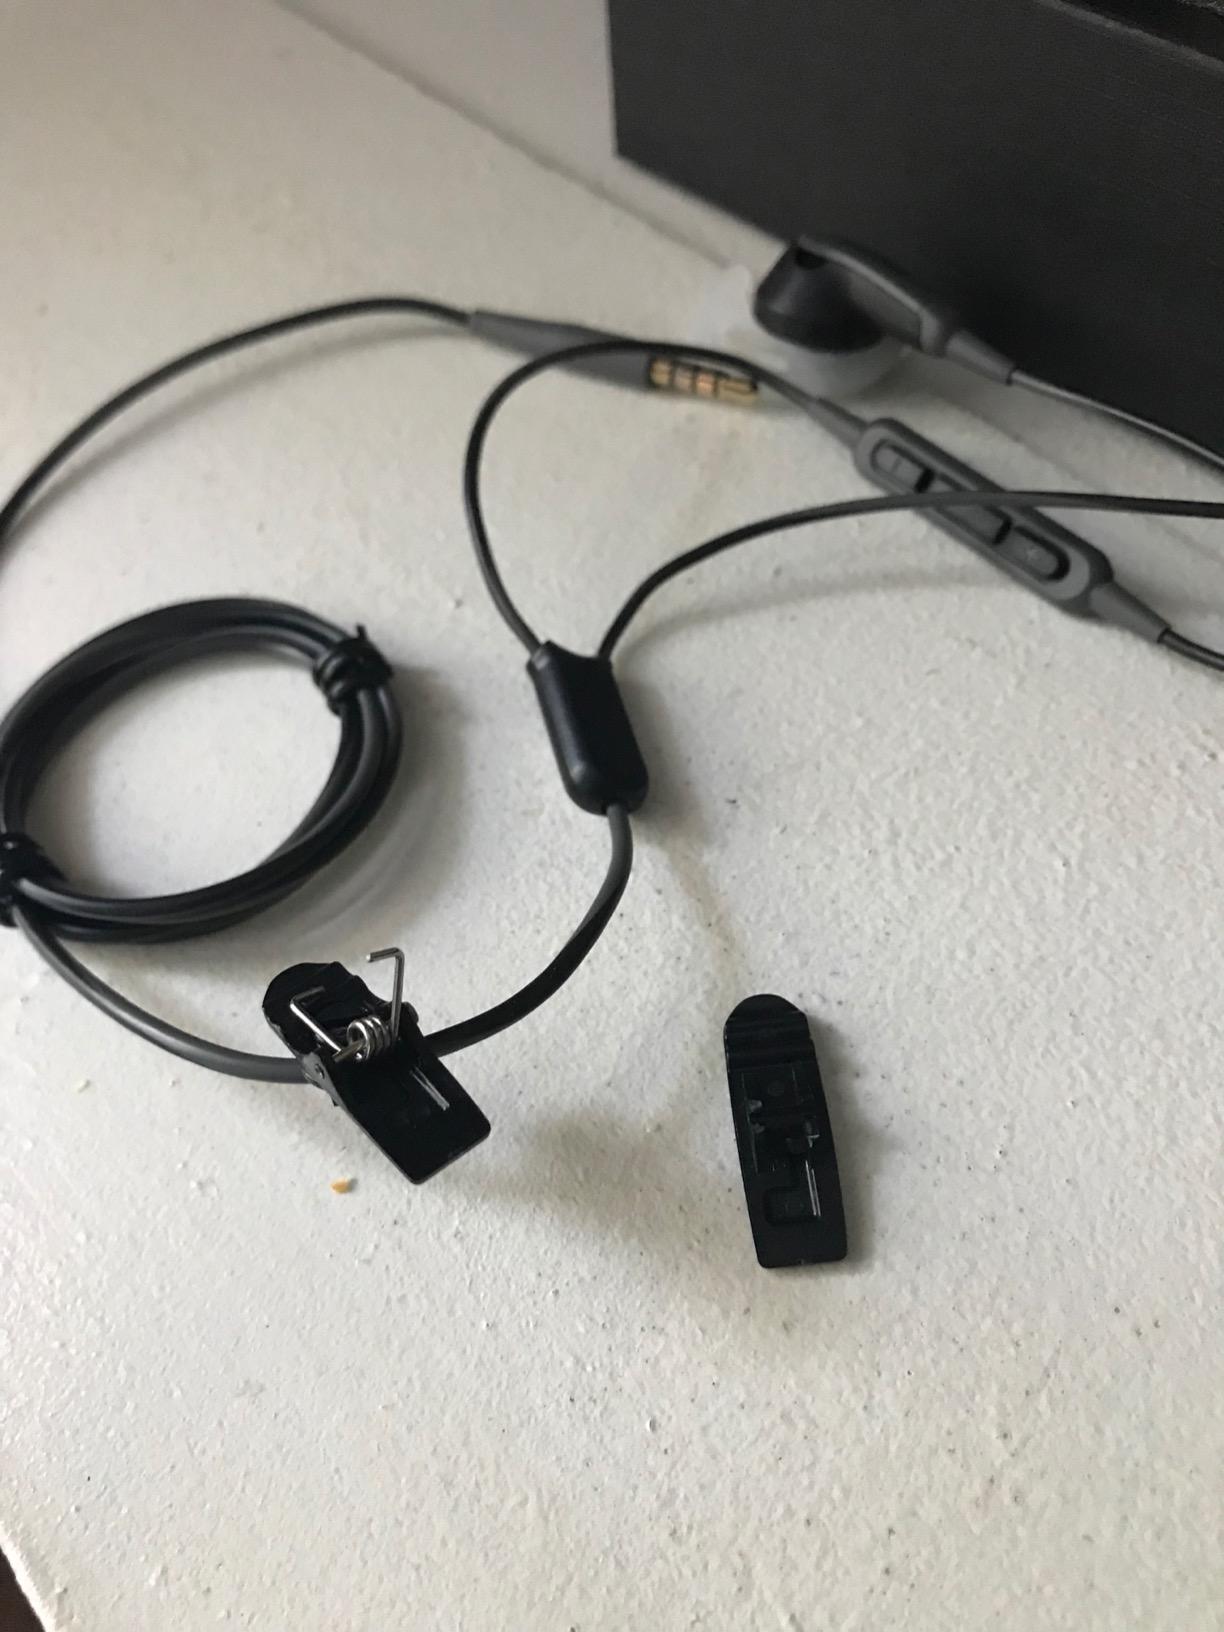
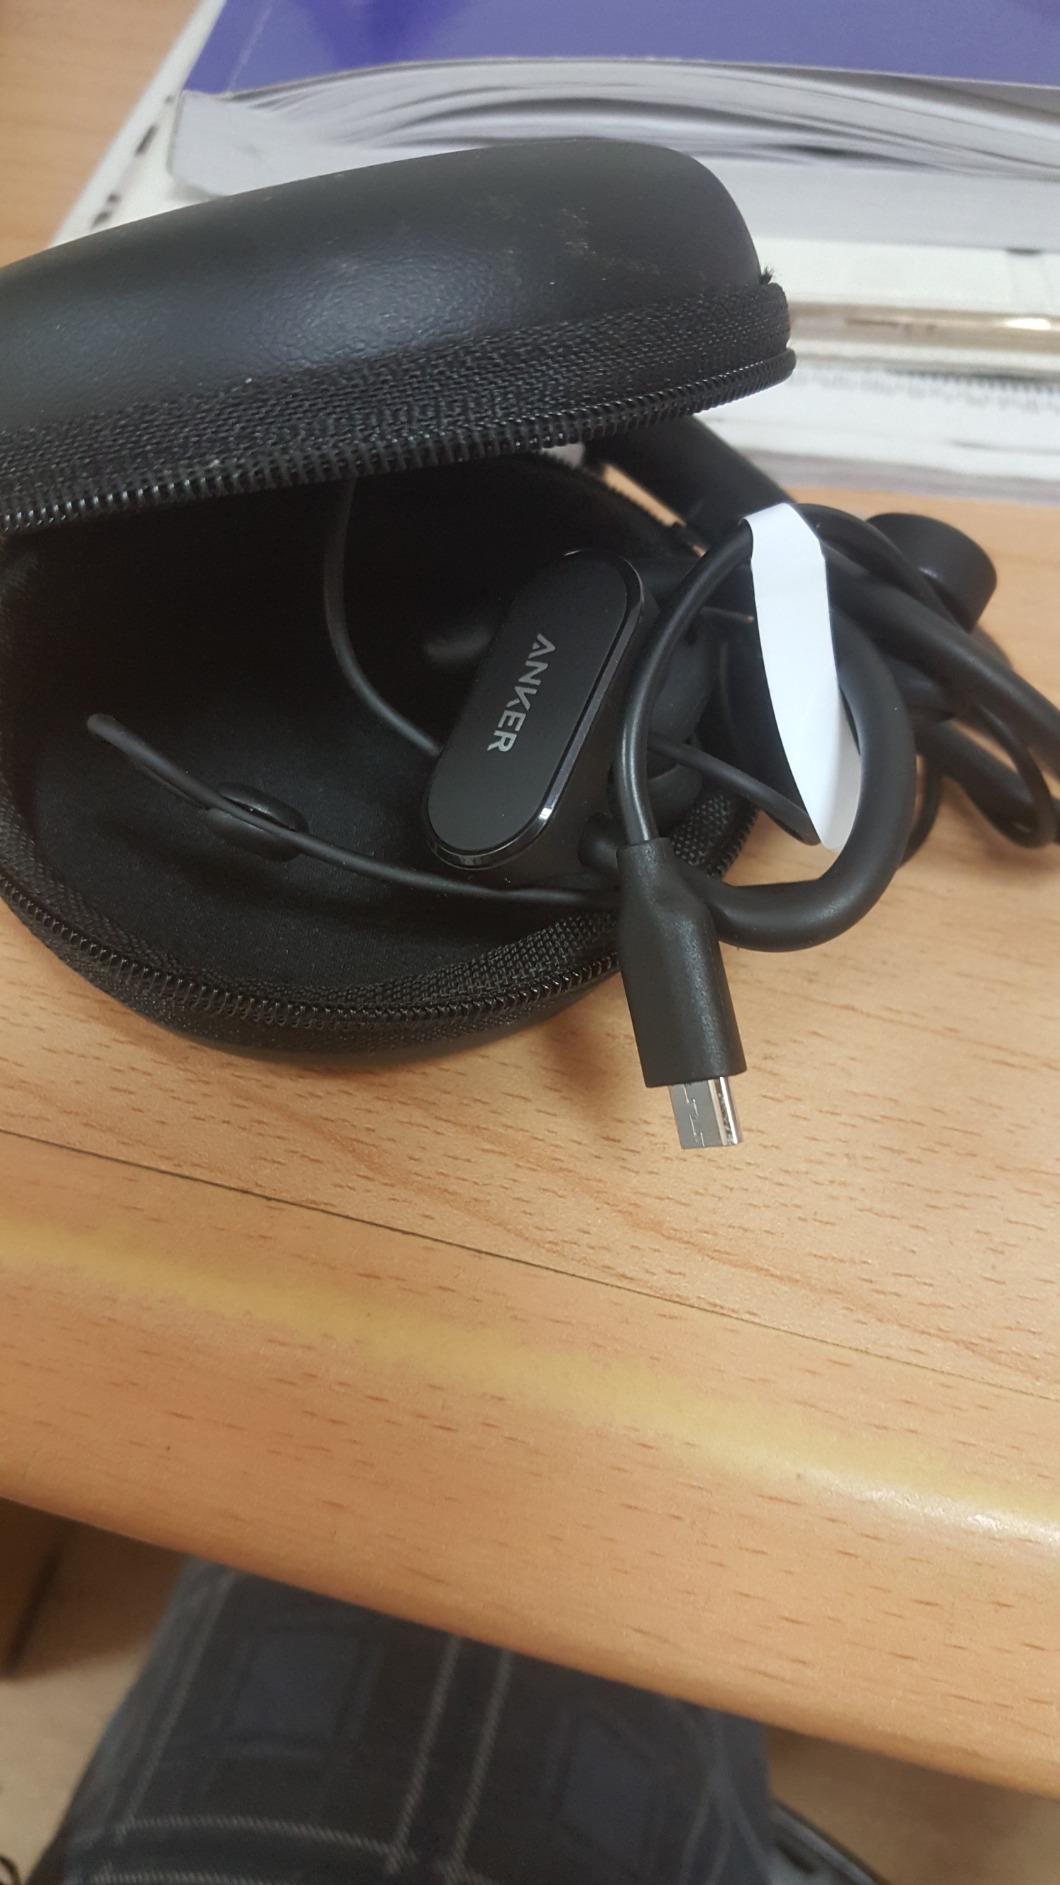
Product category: headphones
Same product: no